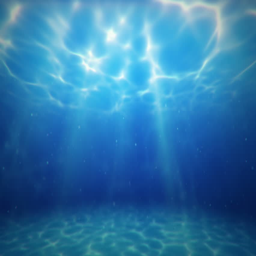
light rays through the water .